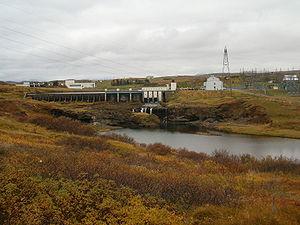
Le royaume d'Islande est le régime politique de l'Islande du 1ᵉʳ décembre 1918 au 17 juin 1944, date à laquelle la république est proclamée. Monarchie constitutionnelle, il succède à l'État autonome islandais et représente la fin de la lutte pour l'indépendance en Islande, qui était sous le contrôle de la couronne norvégienne puis danoise depuis 1262.
Les trois centrales hydroélectriques sur la rivière Sog, dans le sud de l'Islande, sont parmi les plus vieilles du pays, la première ayant été mise en service en 1937. Elles ont été construites pour produire de l'électricité pour Reykjavik. Elles sont détenues et opérées par Landsvirkjun, et ont une capacité cumulée de 90 MW.
La Sog est une rivière islandaise de la région Suðurland. Elle prend sa source dans le lac Þingvallavatn et se jette dans la Hvítá, qui prend alors le nom d'Ölfusá et devient la plus importante rivière d'Islande en termes de débit.